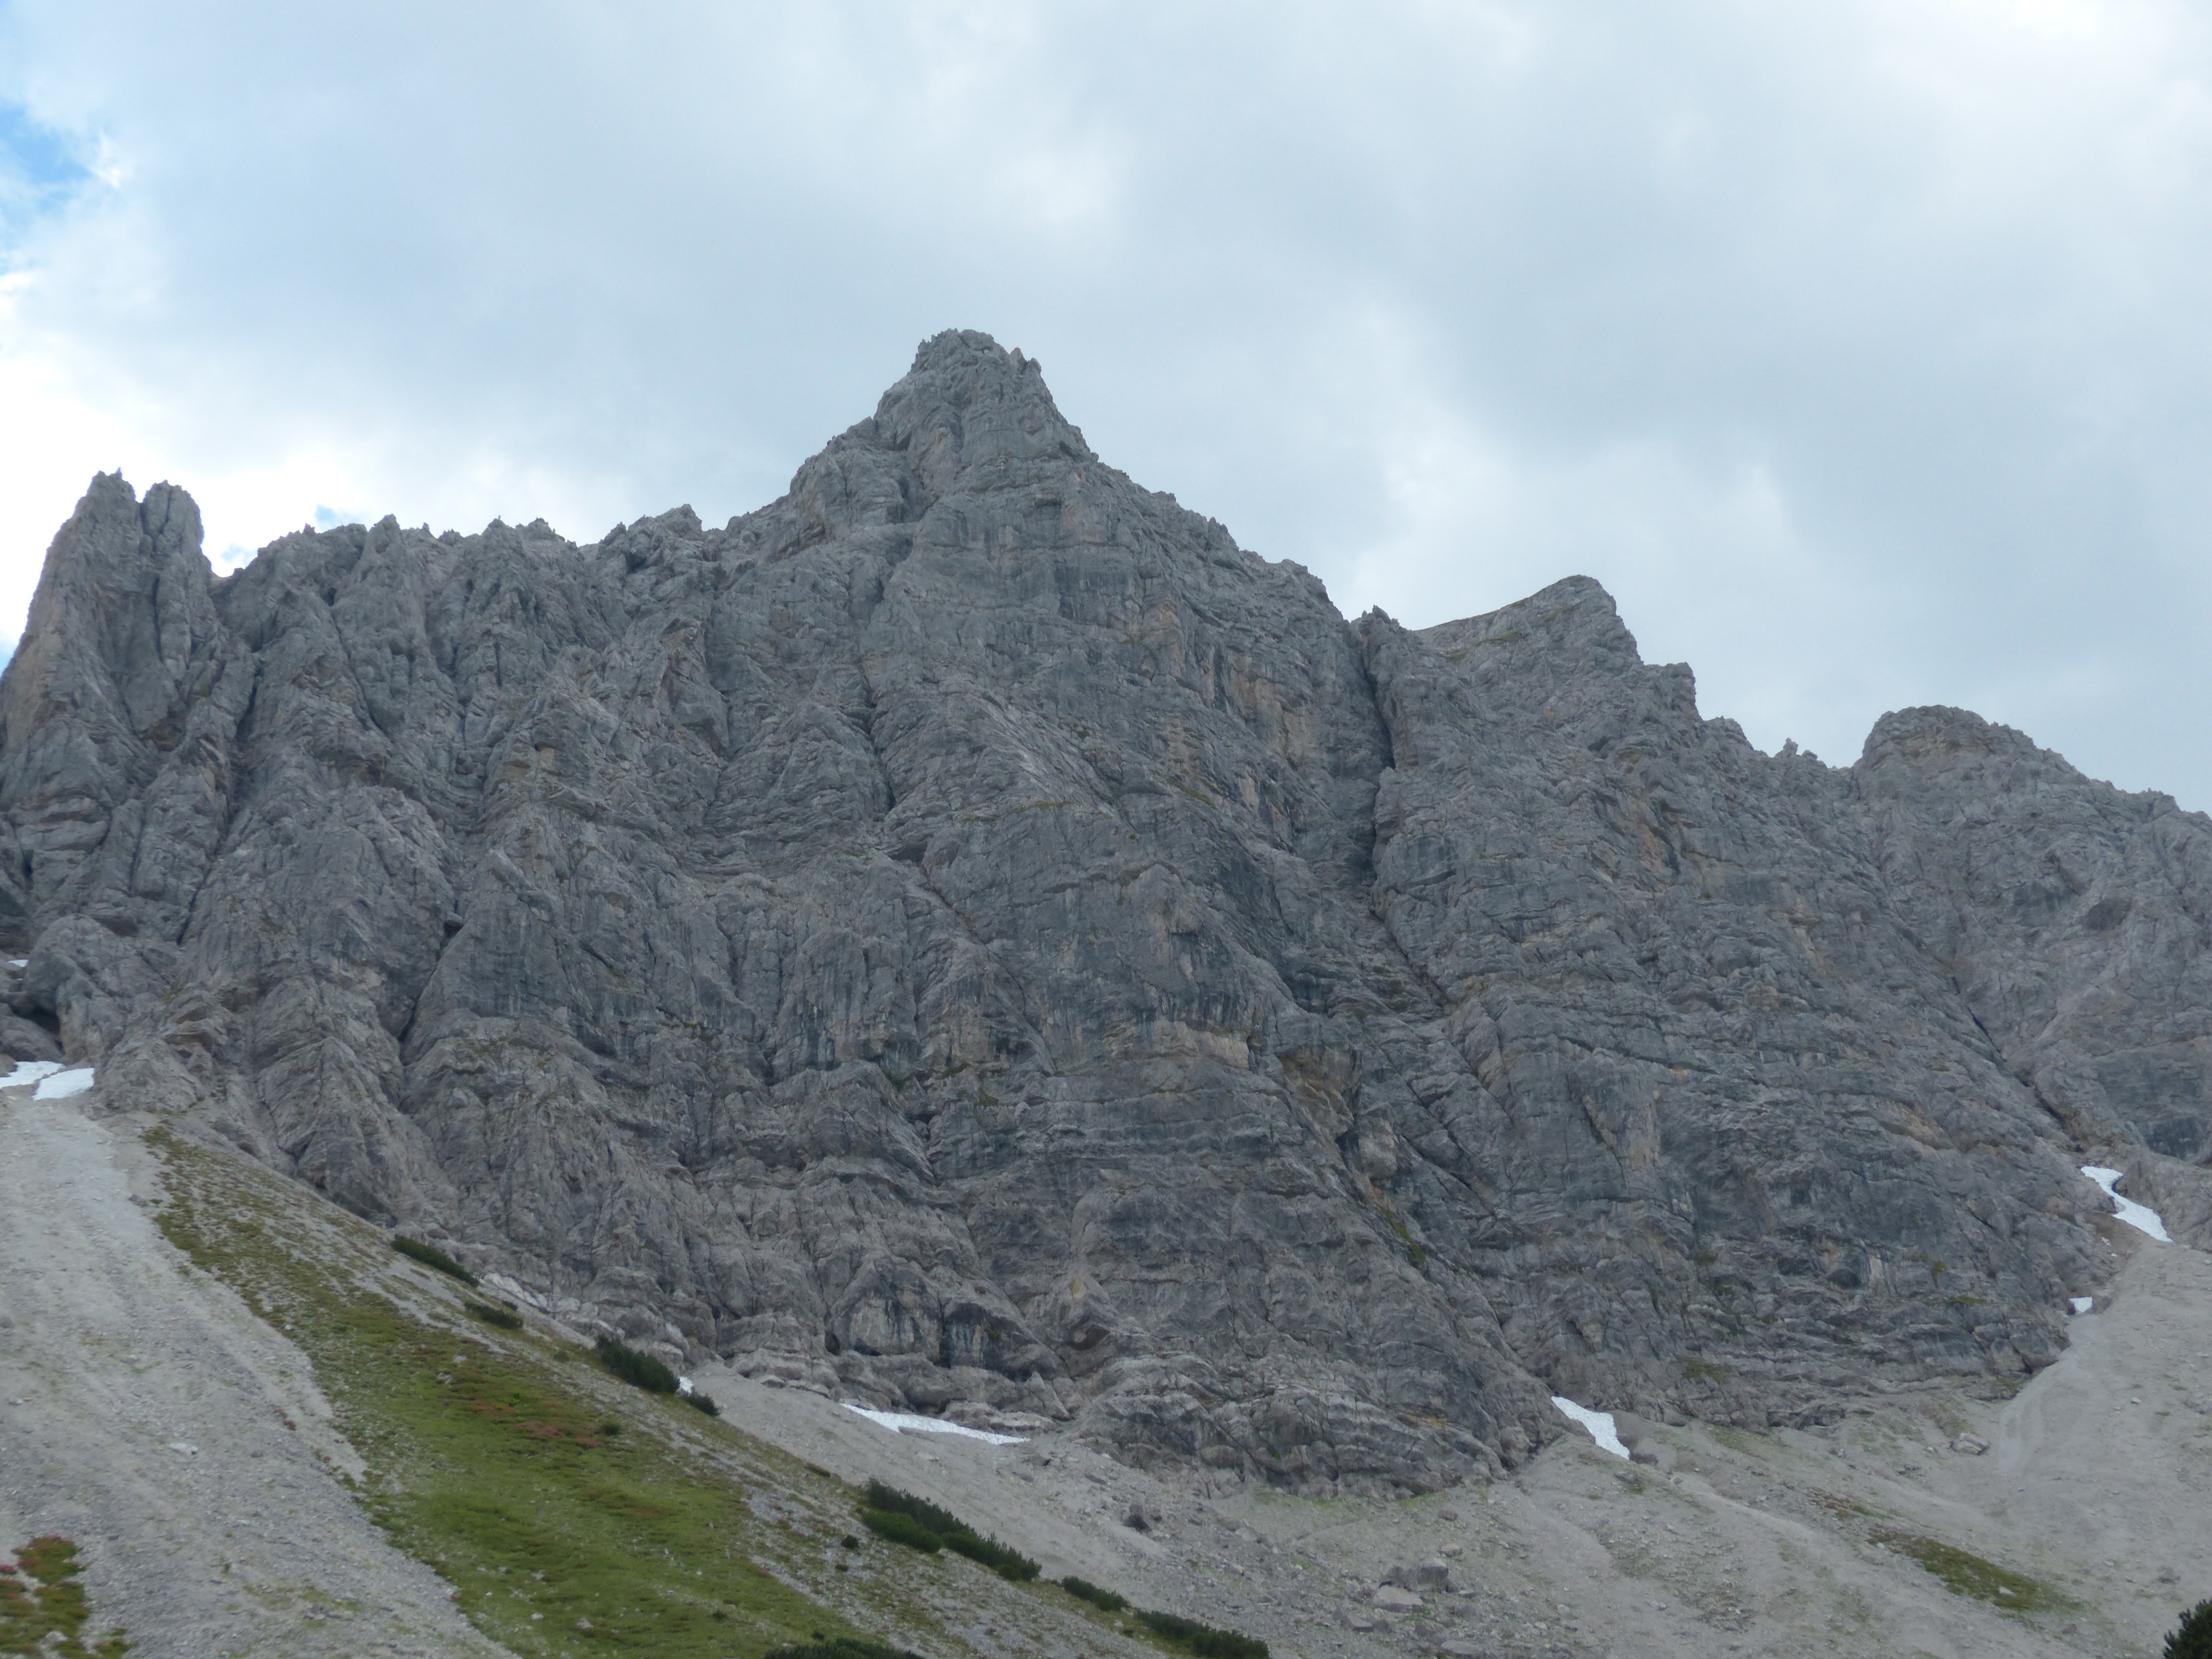
rock, walking, mountain, adventure, valley, mountain range, cliff, climbing, terrain, rock wall, ridge, summit, climb, austria, geology, alps, badlands, plateau, fell, moraine, tyrol, rubble field, landform, north wall, mountain pass, allg u alps, geographical feature, mountainous landforms, geological phenomenon, vilsalpseeberge, top of pools, via ferrata laugh top north face, via ferrata laugh lace